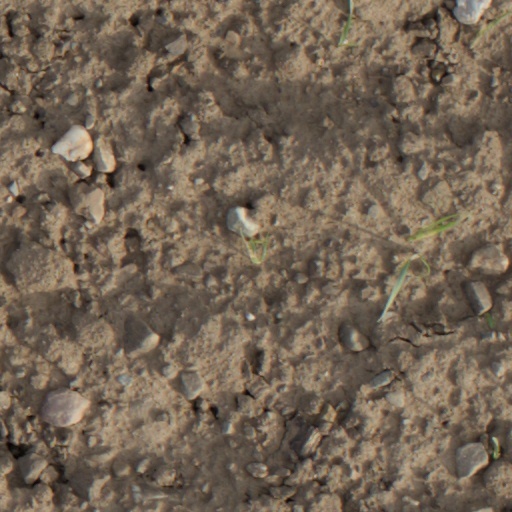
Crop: wheat